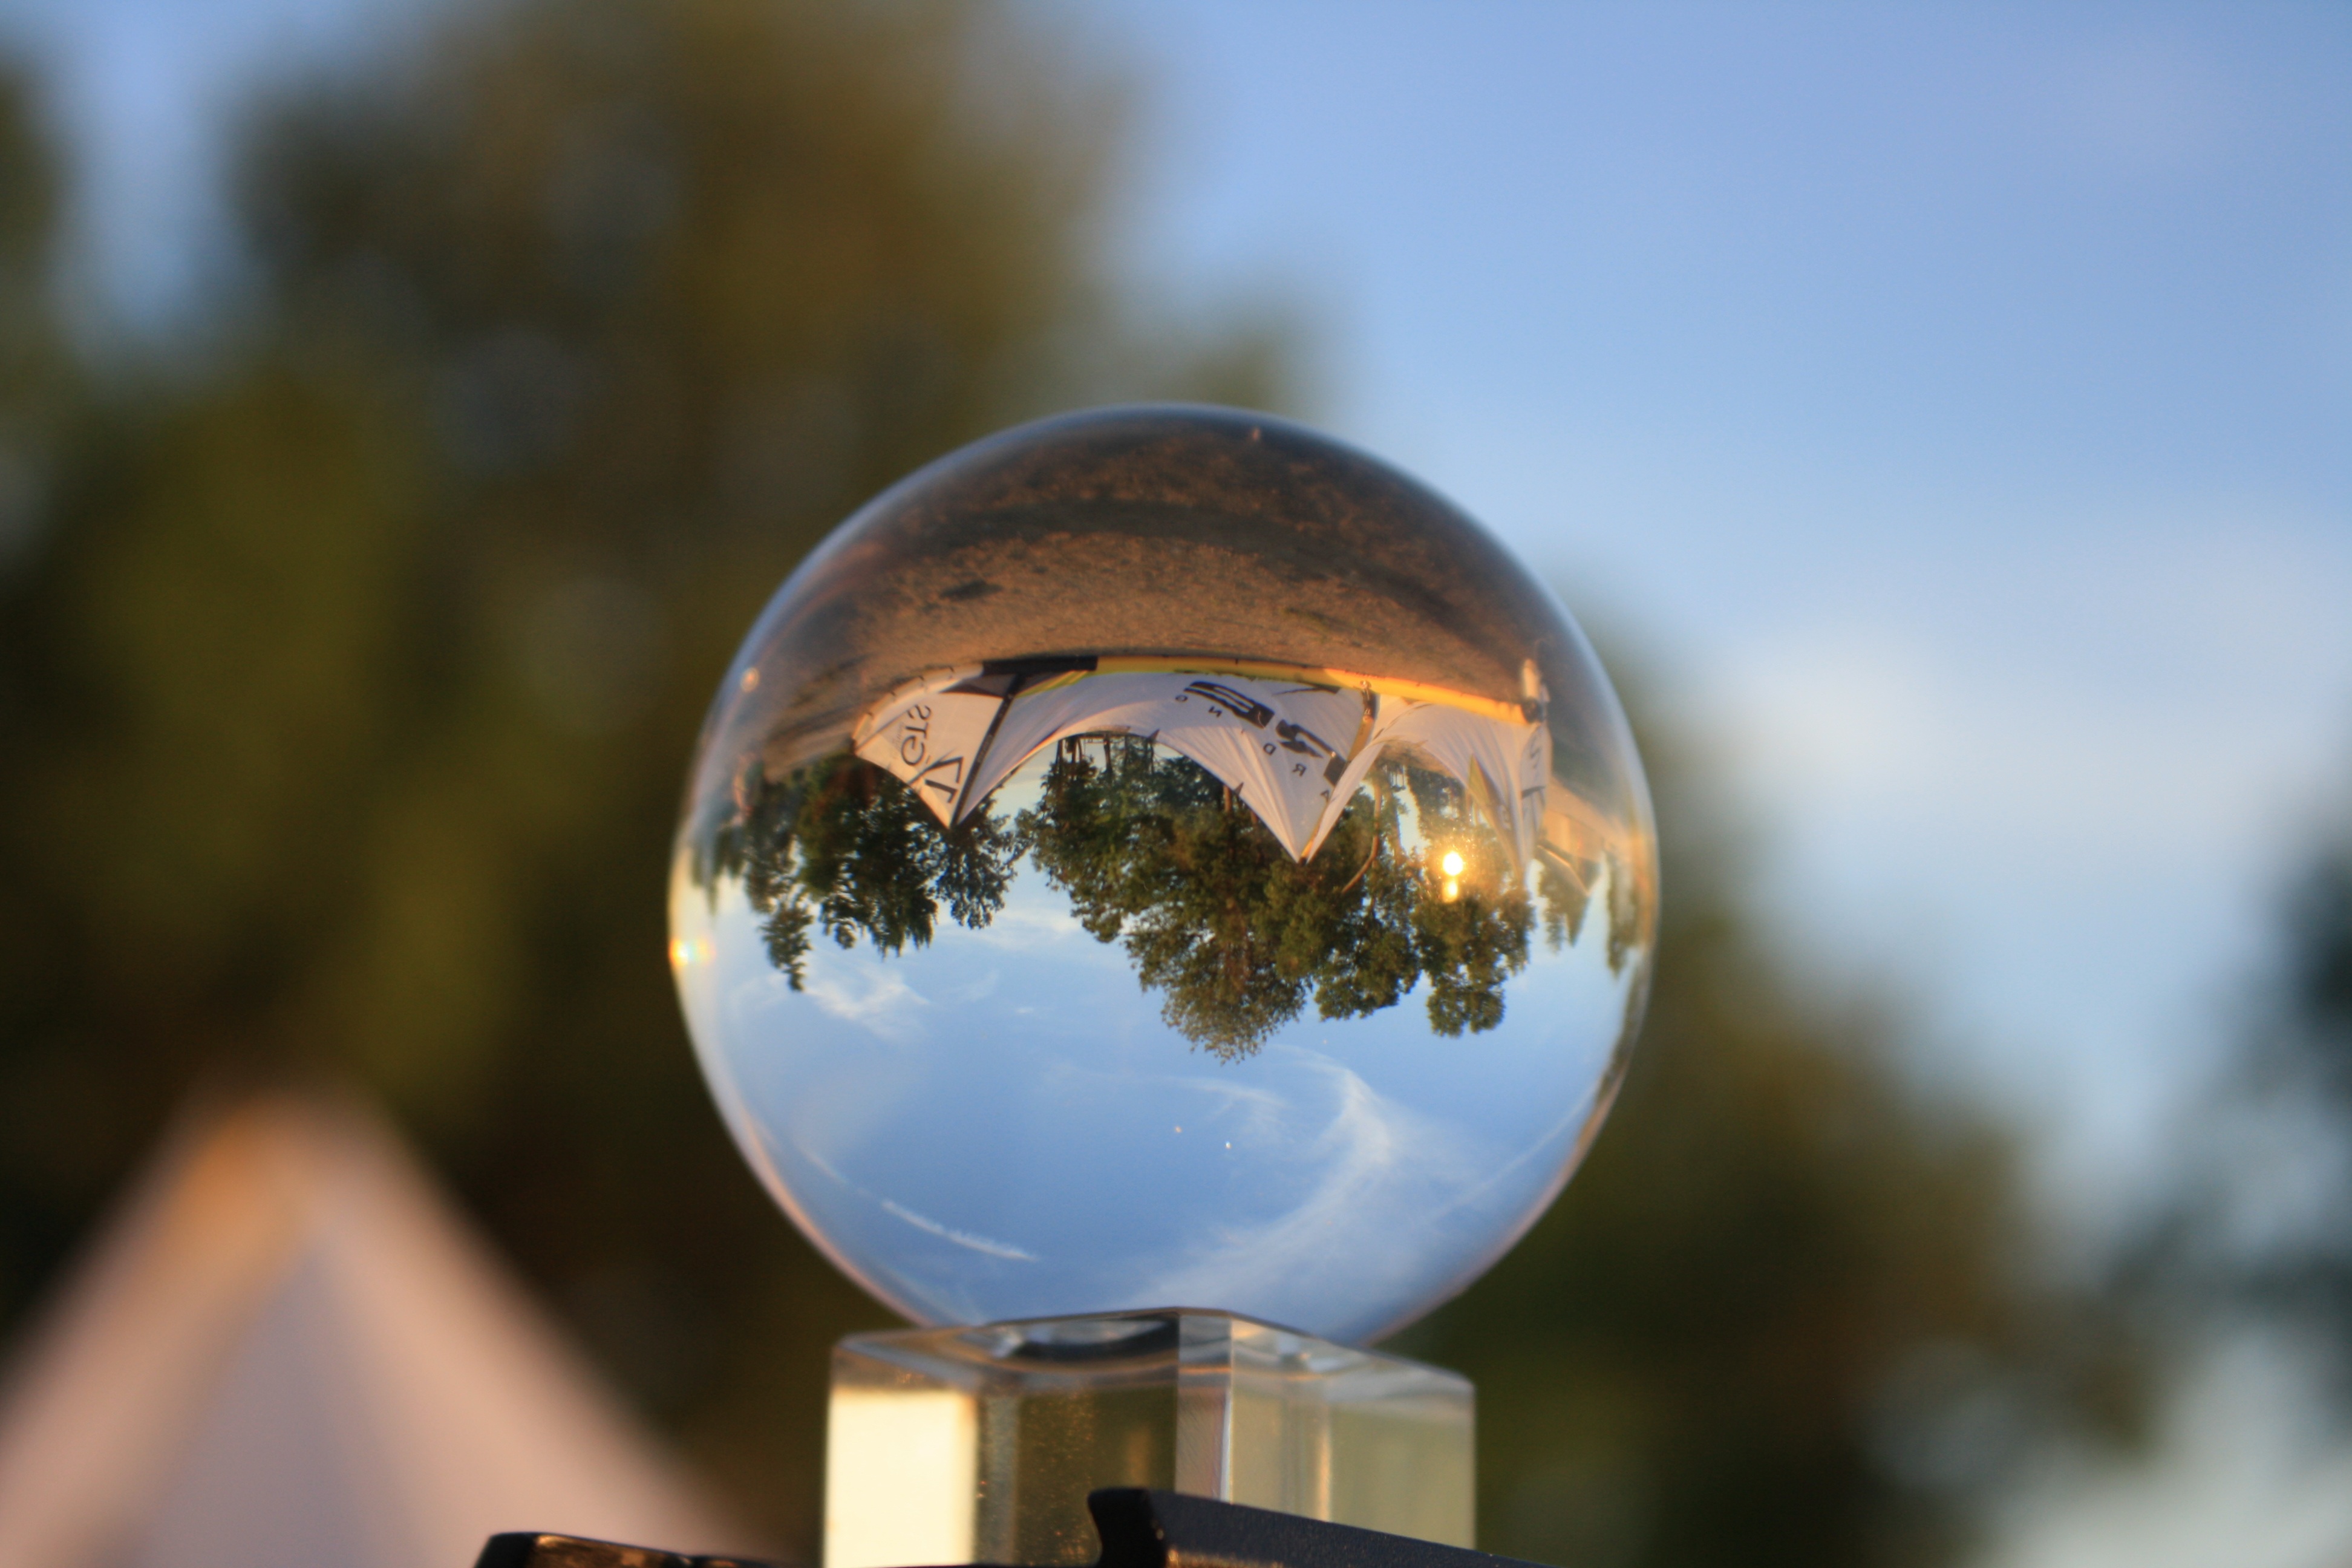
water, sky, round, reflection, globe, world, ball, sphere, crystal, crystal ball